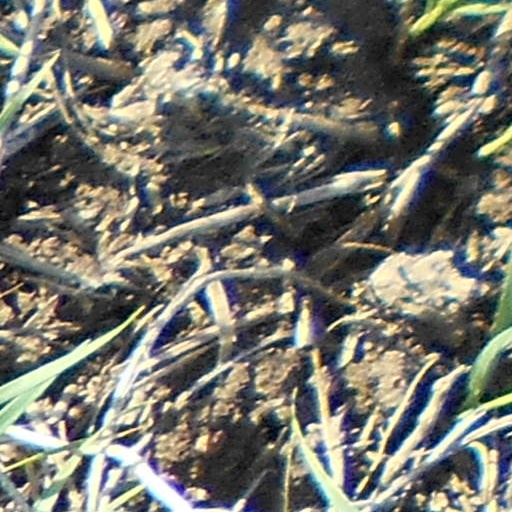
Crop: wheat